Fantastic Caverns

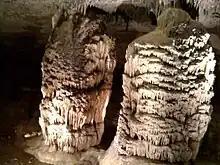
These two large stalagmites were named "The Hall of Giants" by the first explorers, a group of twelve women, who discovered them in 1867 at Fantastic Caverns.

Fantastic Caverns is a show cave located in Springfield, Missouri. Fantastic Caverns is the only cave in North America to offer a completely ride-through tour, which lasts 55 minutes and is held in a Jeep-drawn tram. The trams drive along the path left behind by an ancient underground river.